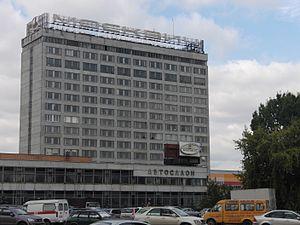
AZLK ou Moskvitch est une entreprise russe de construction automobile. Au fil des années, elle porta plusieurs noms : KIM, MZMA, AZLK, et Moskvitch. Elle produisit des voitures des années 1930 jusqu'en 2001. Avec les Lada et les IZh, les Moskvitch furent les représentantes du « style soviétique » automobile.